Friedrich August Peter von Colomb

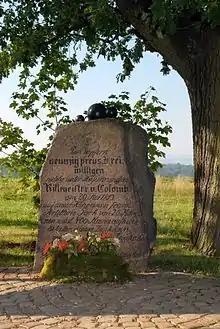
Colomb-stone near Zwickau

Colomb joined the Zieten Hussars in Berlin in 1792 and became a second lieutenant of the King's own Hussarregiment "von Rudorff" in 1797. He took part in the Napoleonic Wars of 1806 under the command of Blücher in Thuringia and the defense of Lübeck. Colomb was promoted to a Rittmeister in 1811 and fought against French troops in 1813/14. On 20 May 1813, he commanded a unit of 90 volunteers, who managed to conquer 20 French cannons and take 400 prisoners near Zwickau. A memorial still stands today to commemorate this event.